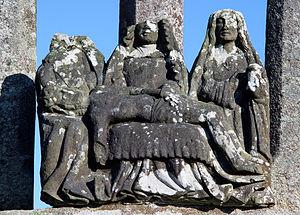
Saint-Hernin (Bretagne, Finistère) Calvaire. Sur le socle, au pied du fût central, Vierge de Pitié en kersantite, assise, assistée à gauche de saint jean, assis, à droite de Marie-Madeleine, debout. Tête de saint jean, partie supérieure de la tête de la Vierge et avant-bras droit du Christ disparus. This building is inscrit au titre des Monuments Historiques. It is indexed in the Base Mérimée, a database of architectural heritage maintained by the French Ministry of Culture,
Saint-Hernin [sɛ̃tɛʁnɛ̃] est une commune du département du Finistère, dans la région Bretagne, en France.